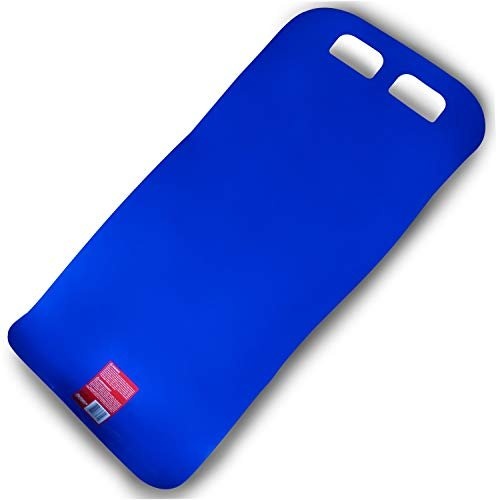
Flexible Flyer 611 Flying Carpet Lightweight Roll Up Snow Sled Portable Rolling Snow Slider, Blue
Flexible Flyer flying carpet is a light-weight portable rolling sled that flies down snowy hills. Lightweight linear polyethylene is durable enough for all-day snow sledding, but light enough for kids to easily carry up the hill. Weighs just 0. 8 lbs. Features soft rounded edges and two punched out handles for carrying sled and holding on. A snow sled for adults and kids age 4 and up. Measures 36 x 18 inches. ROLL UP SLED: Flexible Flyer flying carpet is a portable roll up sled that provides a fast ride down snowy hills SUPER DURABLE: Designed for heavy use. Used by schools at recess EASY TO CARRY: Lightweight linear polyethylene is durable enough for all-day snow sledding, but light enough for kids to easily carry up the hill. Weighs just 0.8 lbs. SAFE: Features soft rounded edges and two punched out handles for carrying sled and holding on KIDS & ADULTS: Snow sled for adults and kids age 4 and up. Measures 36 x 18 inches. Roll up for compact storage in condos and dorm rooms OUR PROMISE: Flexible Flyer has produced sleds since 1889. We stand behind our products 100%. If you have any issues, search for “Flexible Flyer Sled Paricon” online and contact us through our website. We will make things right
Brand: Flexible Flyer
Category: Sporting Goods > Outdoor Recreation > Winter Sports & Activities > Sleds > Airboards